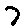
Label: 7